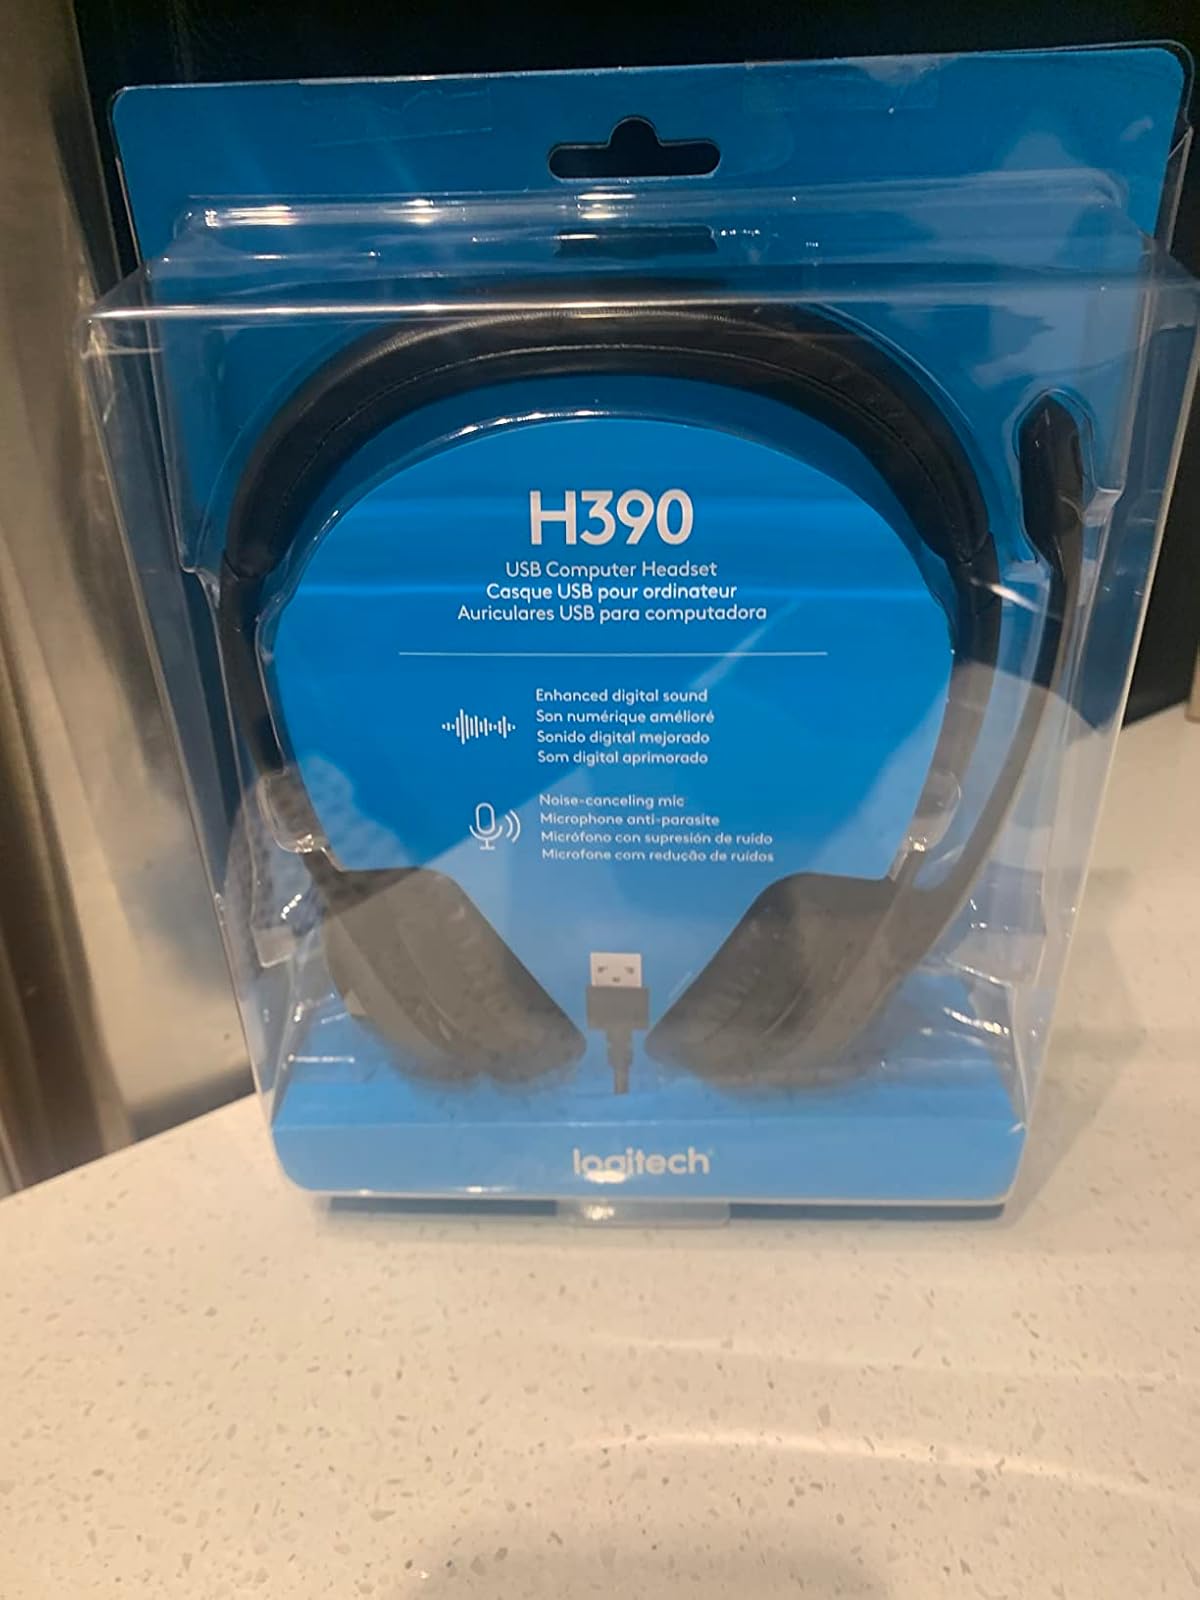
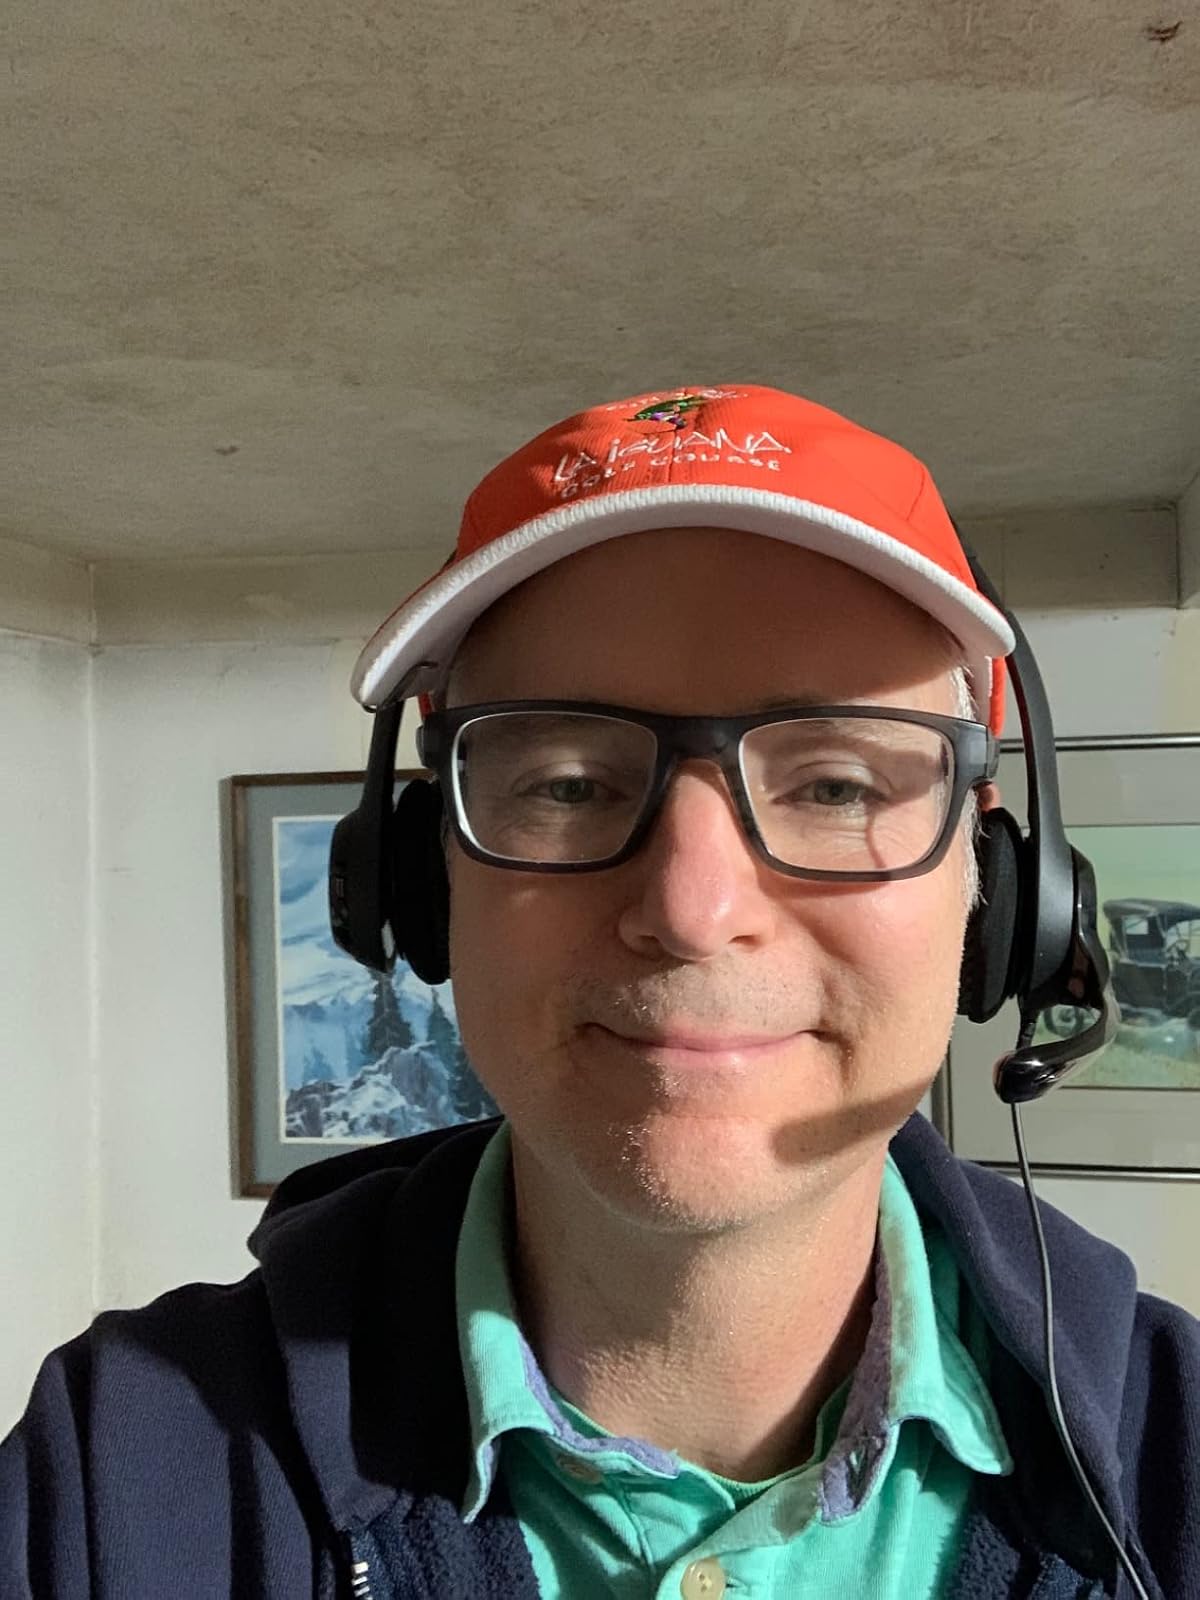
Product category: headphones
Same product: yes